Pasqua First Nation

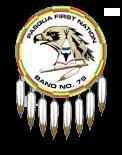

Pasqua First Nation ( paskwâw) is a Saulteaux-Cree First Nation in southern Saskatchewan, Canada. Their reserves include: